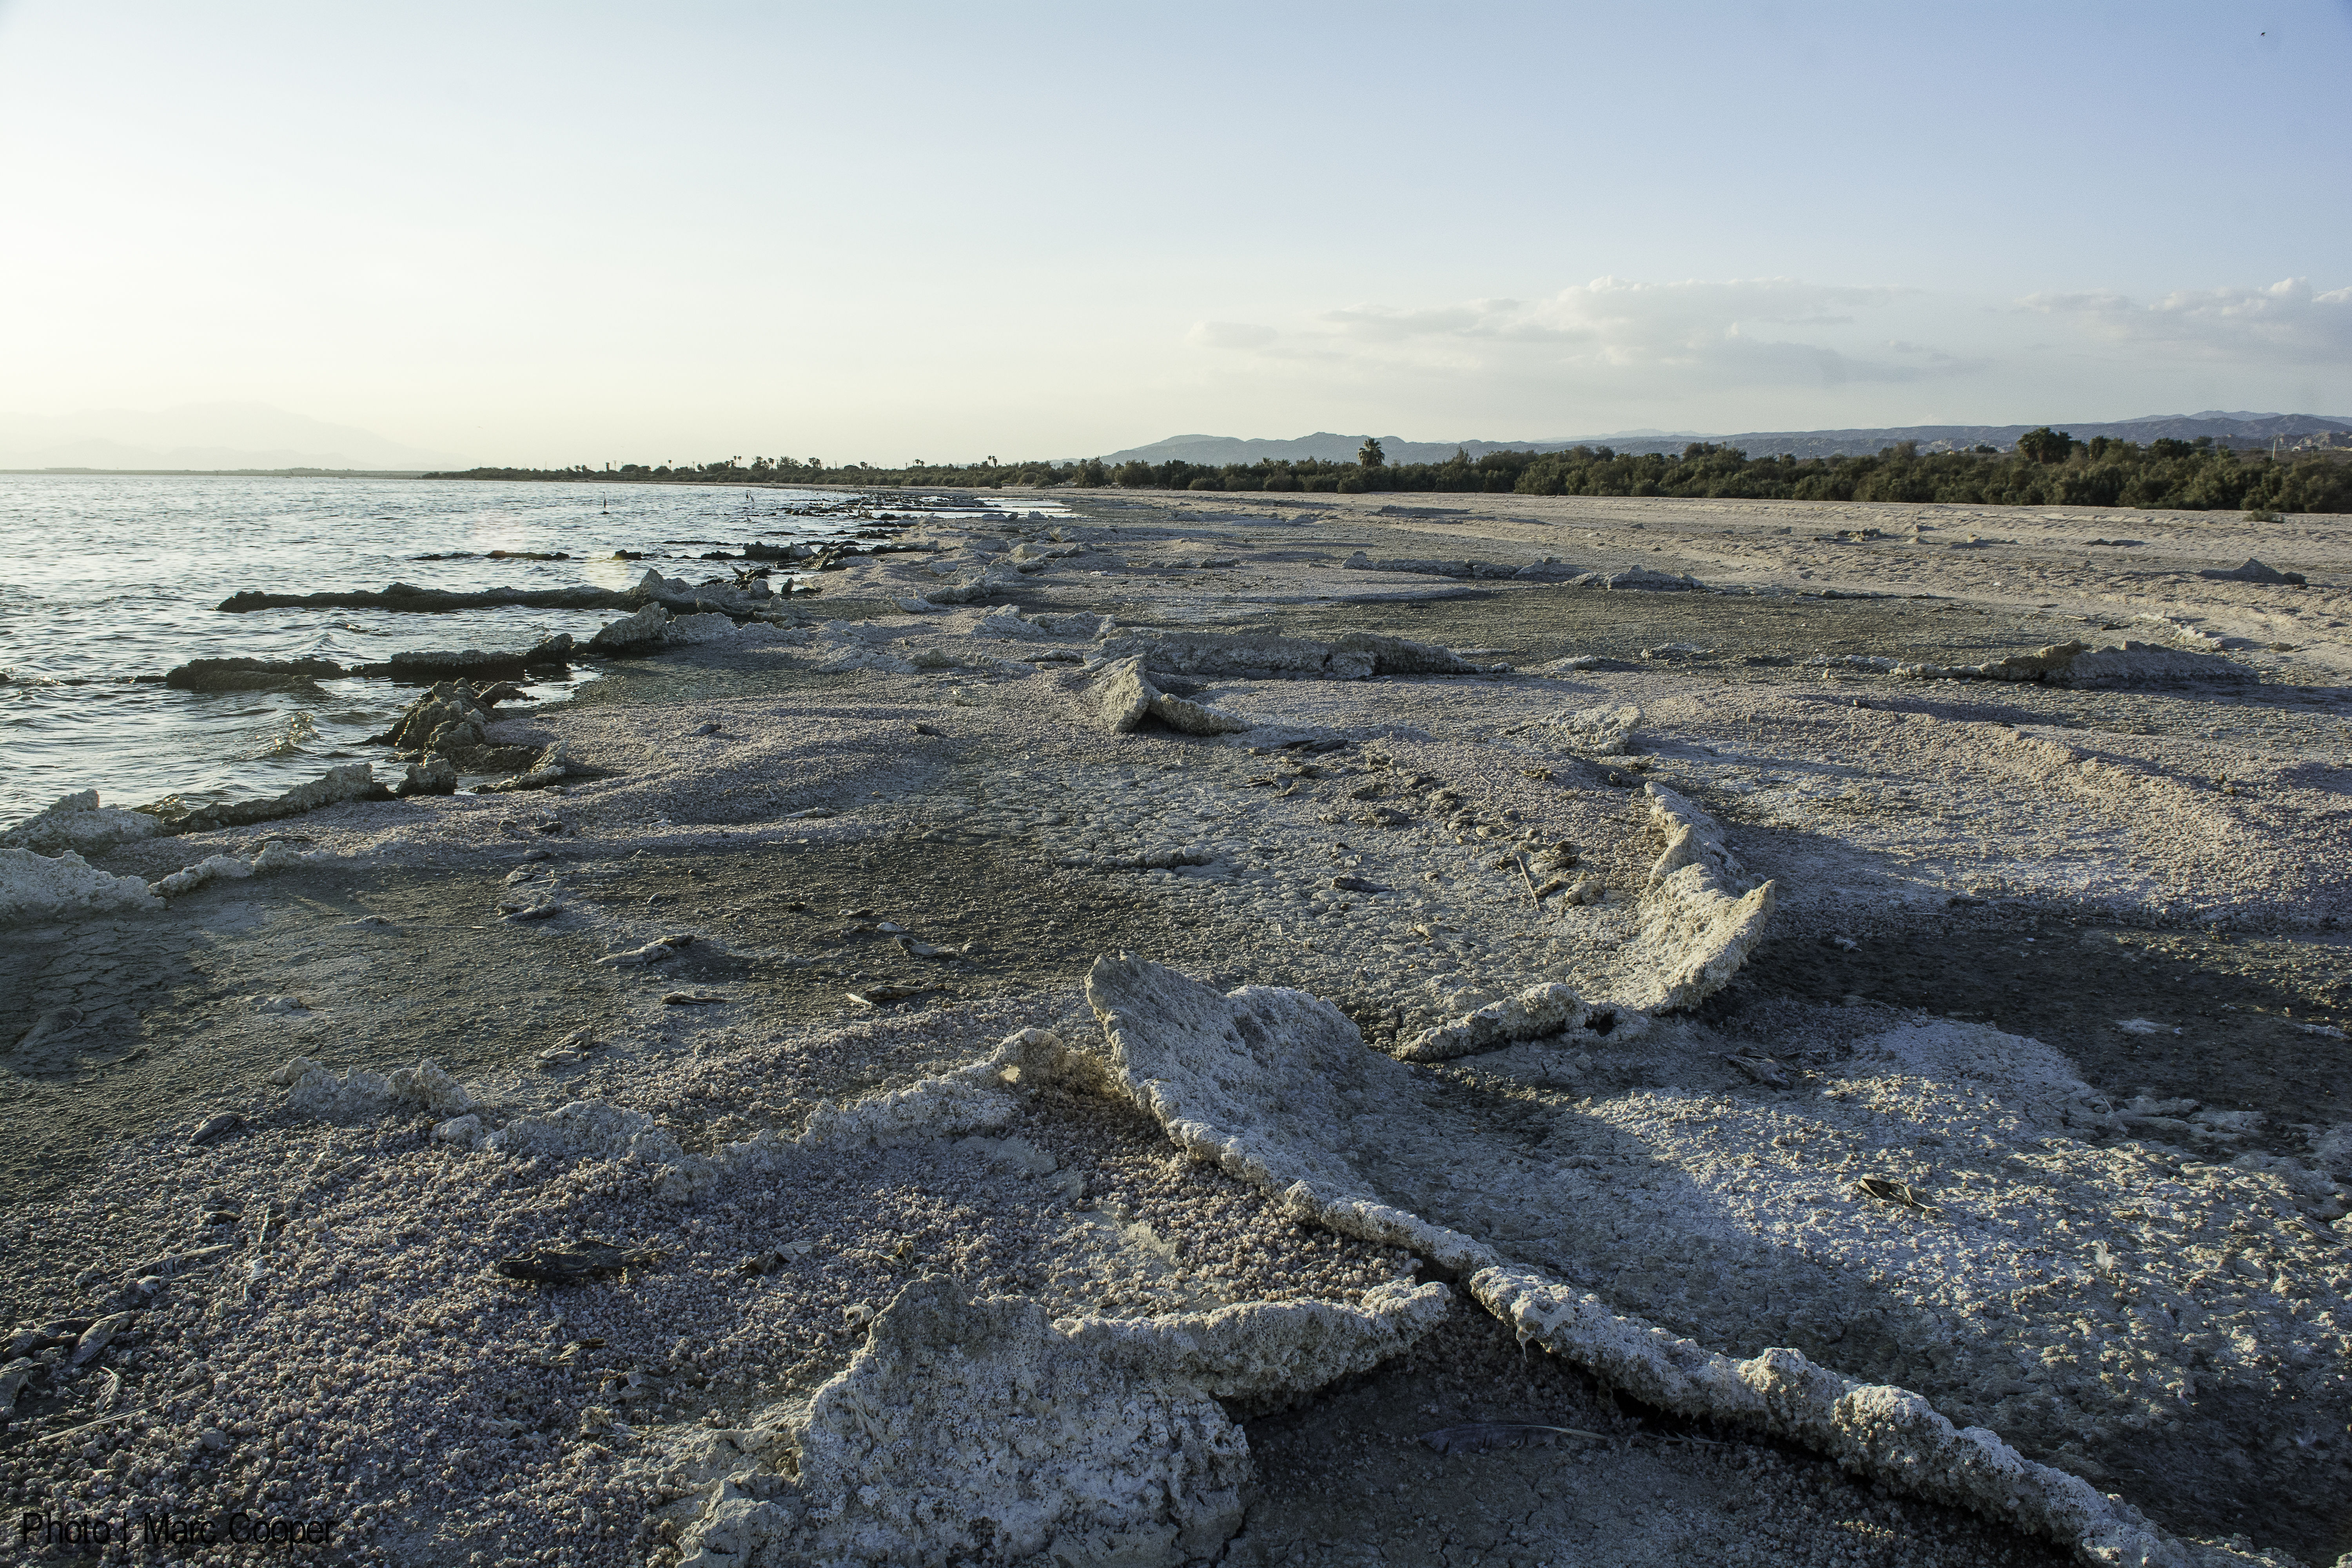
beach, landscape, sea, coast, water, sand, rock, ocean, horizon, shore, wave, ice, bay, body of water, cool image, geology, wetland, saltonsea, bombaybeach, habitat, i, mudflat, natural environment